Angry Birds Stella

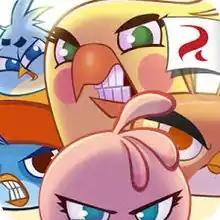
Game icon

Angry Birds Stella, listed as Angry Birds Slingshot Stella, was a 2014 puzzle video game and the second spin-off from the "Angry Birds" series, developed by Rovio Entertainment. Announced on February 13, 2014, Rovio stated that the game would be accompanied by a toy-line with Telepods, and a television series. The game was released on September 4, 2014 and was discontinued on September 8, 2015.